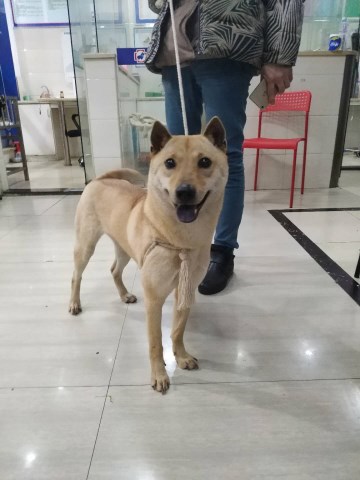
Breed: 1043-n000001-Shiba_Dog